Nia Dinata

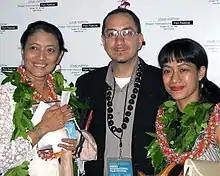
Dinata (right) at the Hawaii International Film Festival with Jajang C. Noer (left)

Perlez described Dinata as Indonesia's "most talented new filmmaker" in 2006. Two of the films she directed ("Ca-bau-kan" and "Berbagi Suami") and one she produced ("Biola Tak Berdawai") were submitted for the Academy Award for Best Foreign Language Film.